Khemis Miliana

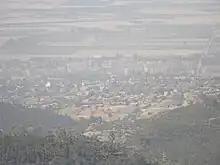
Khemis Miliana 2015

Khemis-Miliana has an important geostrategic location. It is crossed by the RN 4 and the East–West Highway. A new highway will link the town of Khemis-Miliana and Berrouaghia with Bordj Bouarreridj in eastern Algeria. This project will alleviate the pressure of the Algiers and Mitija highways.